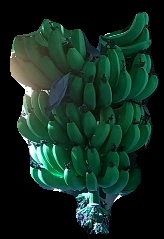
Variety: pachbale
Grade: grade1